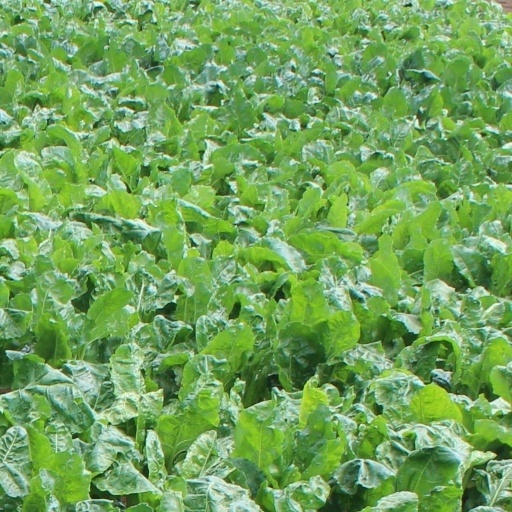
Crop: sugar beet